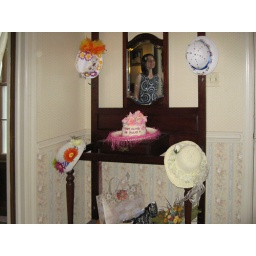
After the party, all the hats were hung on the hall tree in the entryway.